Robeson Benn

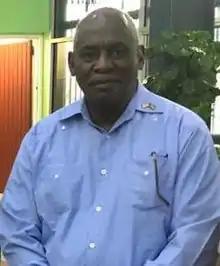
Benn in 2022

Brindley Robeson Benn (born January 7, 1953) is a Guyanese politician. He was born in Georgetown, Guyana and is the current minister of home affairs for the government of Guyana. Benn was appointed minister in August 2020 by President Irfaan Ali.